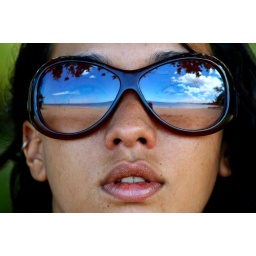
beach girl in terrenas